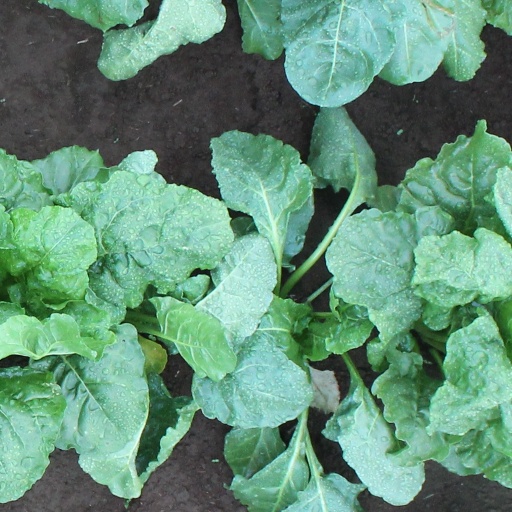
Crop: sugar beet